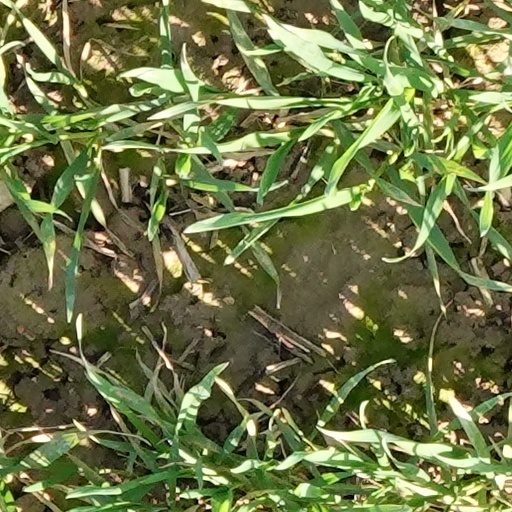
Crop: wheat